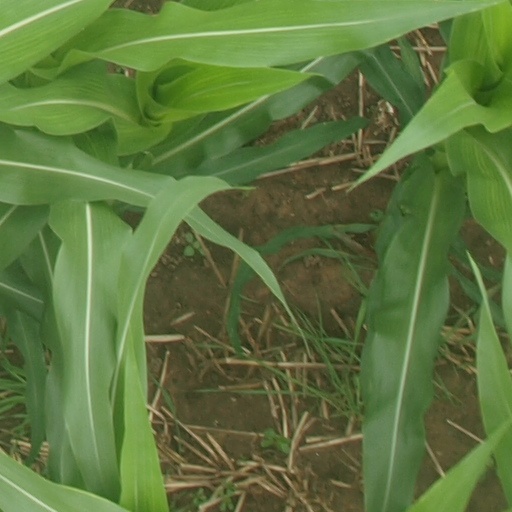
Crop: maize; corn